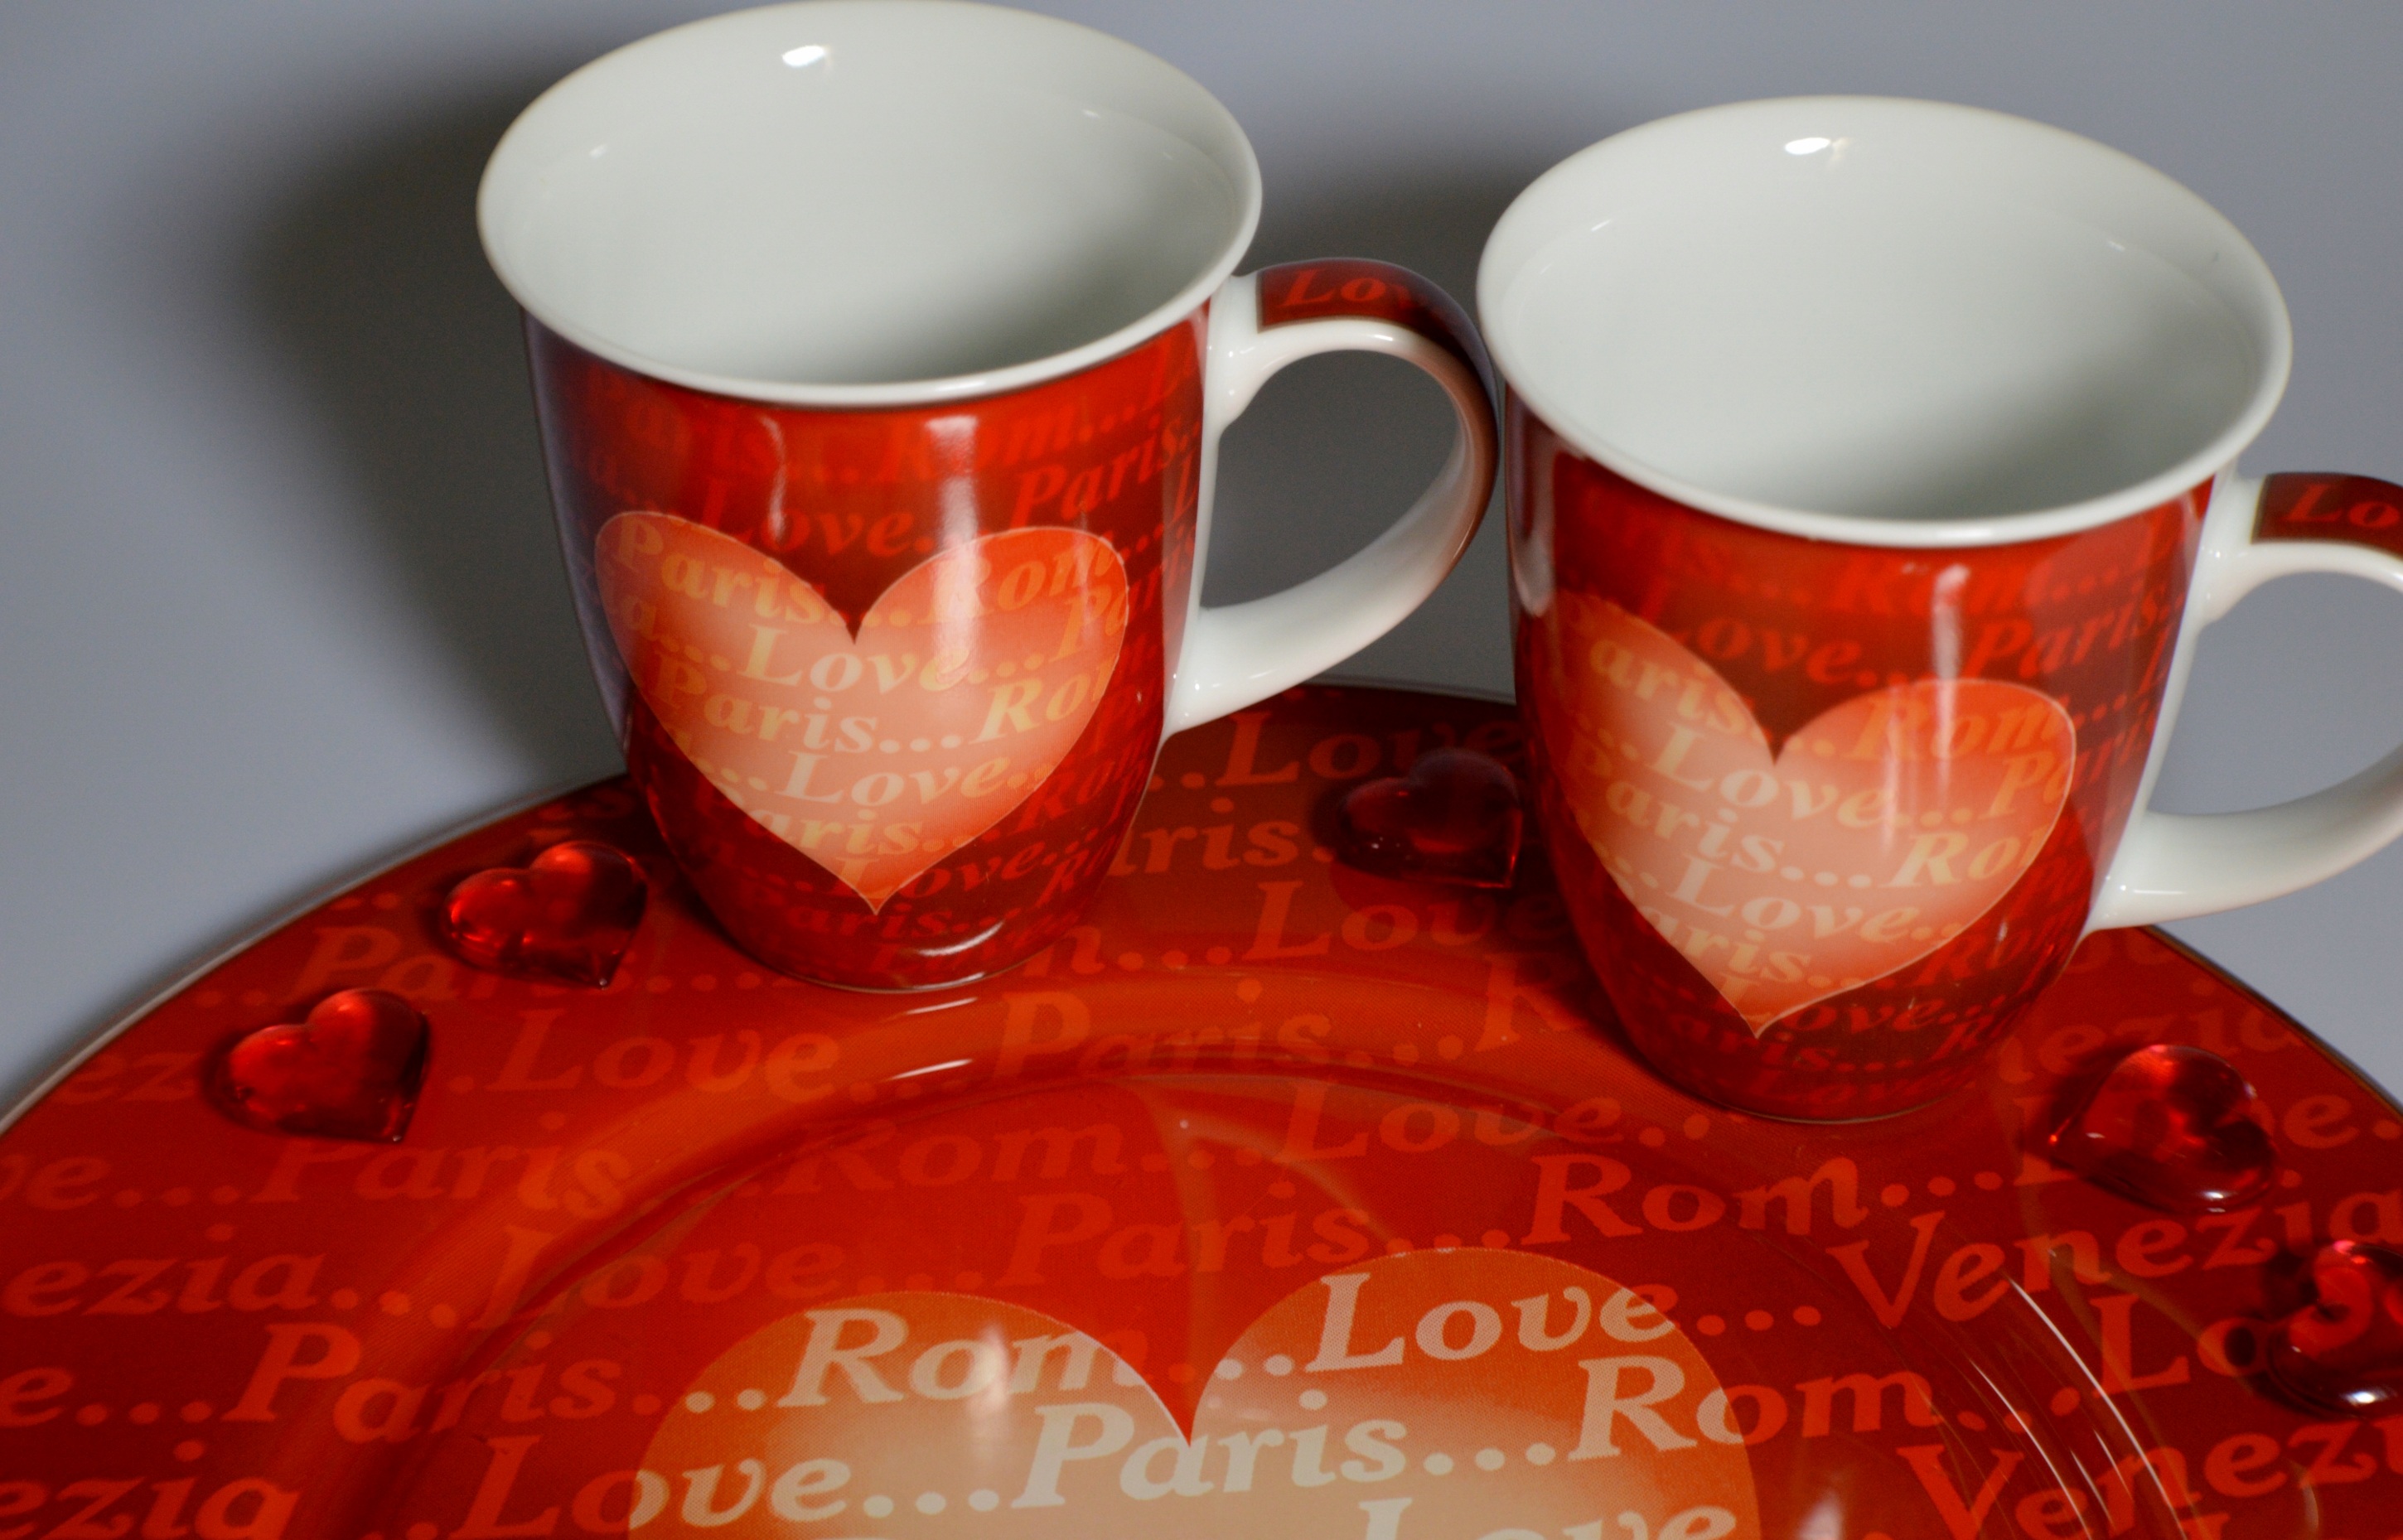
coffee, cup, love, heart, food, red, plate, romance, drink, coffee cup, tableware, organ, valentine's day